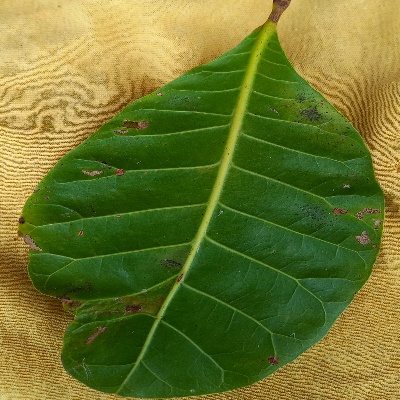
Crop: Cashew
Condition: anthracnose